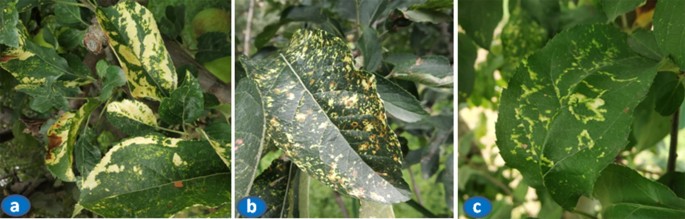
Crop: apple
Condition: mosaic_virus